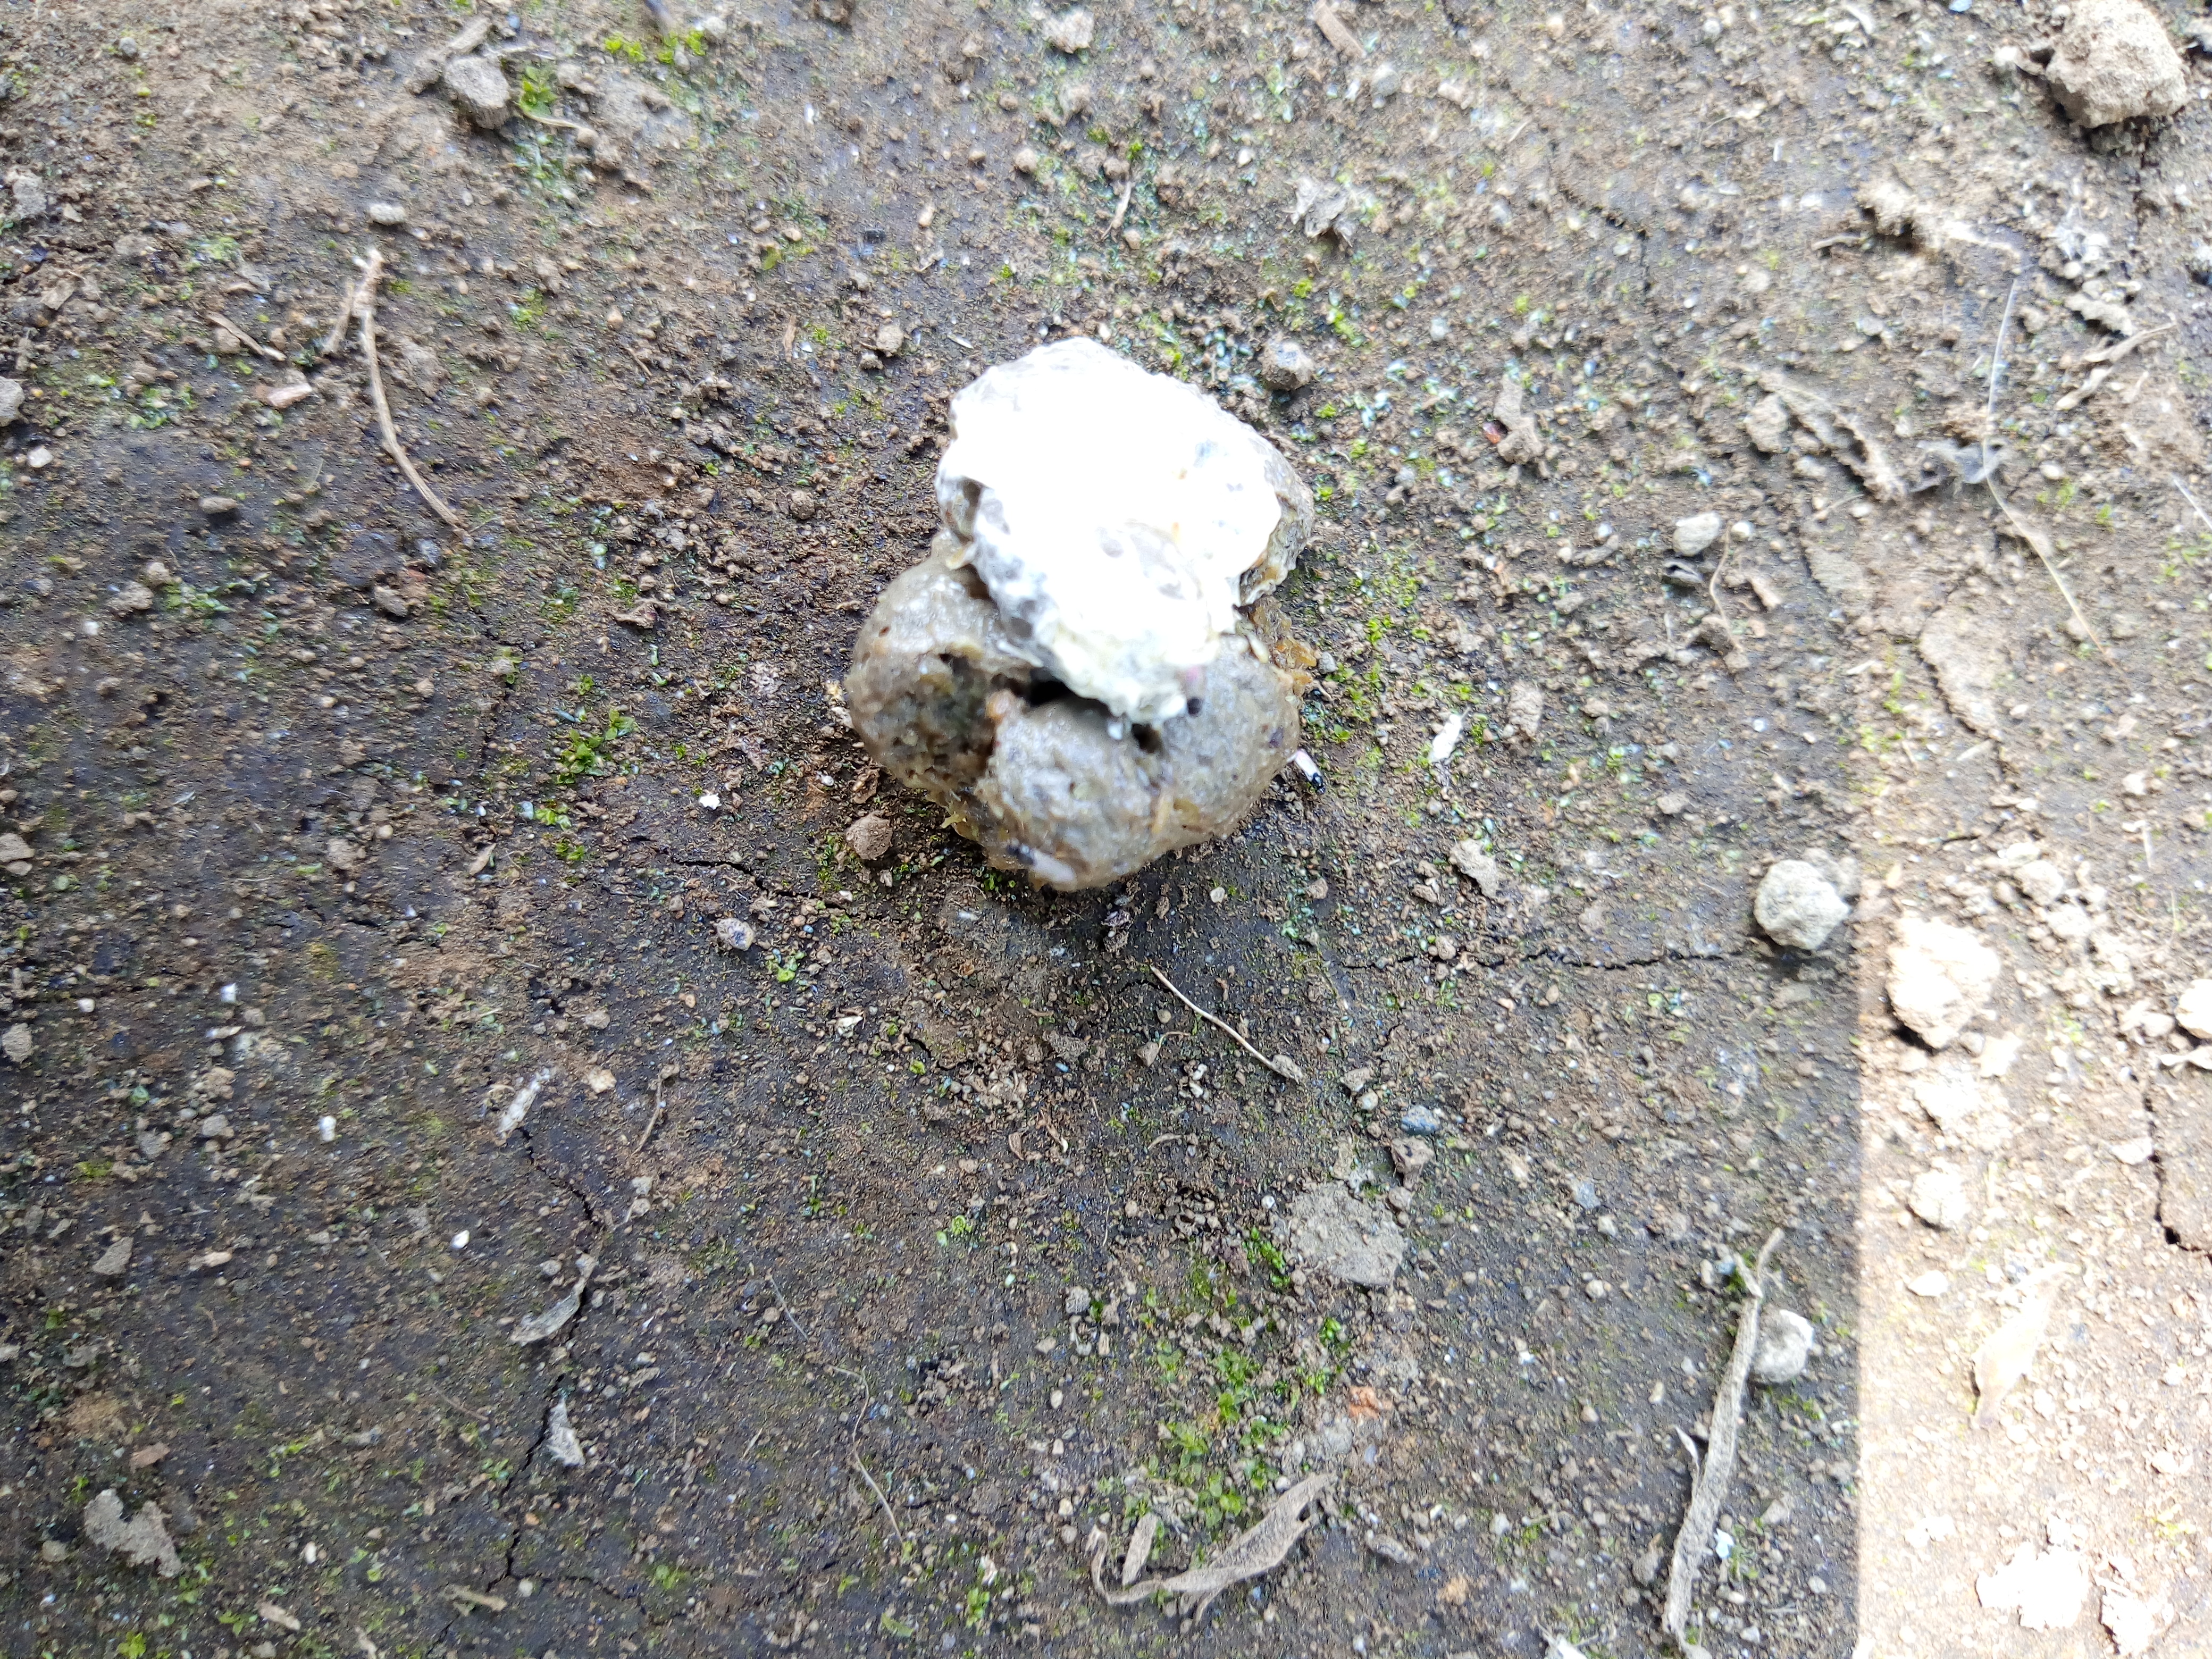
PCR-confirmed diagnosis: Healthy